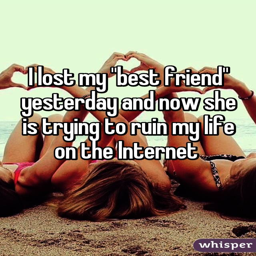
i lost mybest friend yesterday and now she is trying to ruin my life on the internet